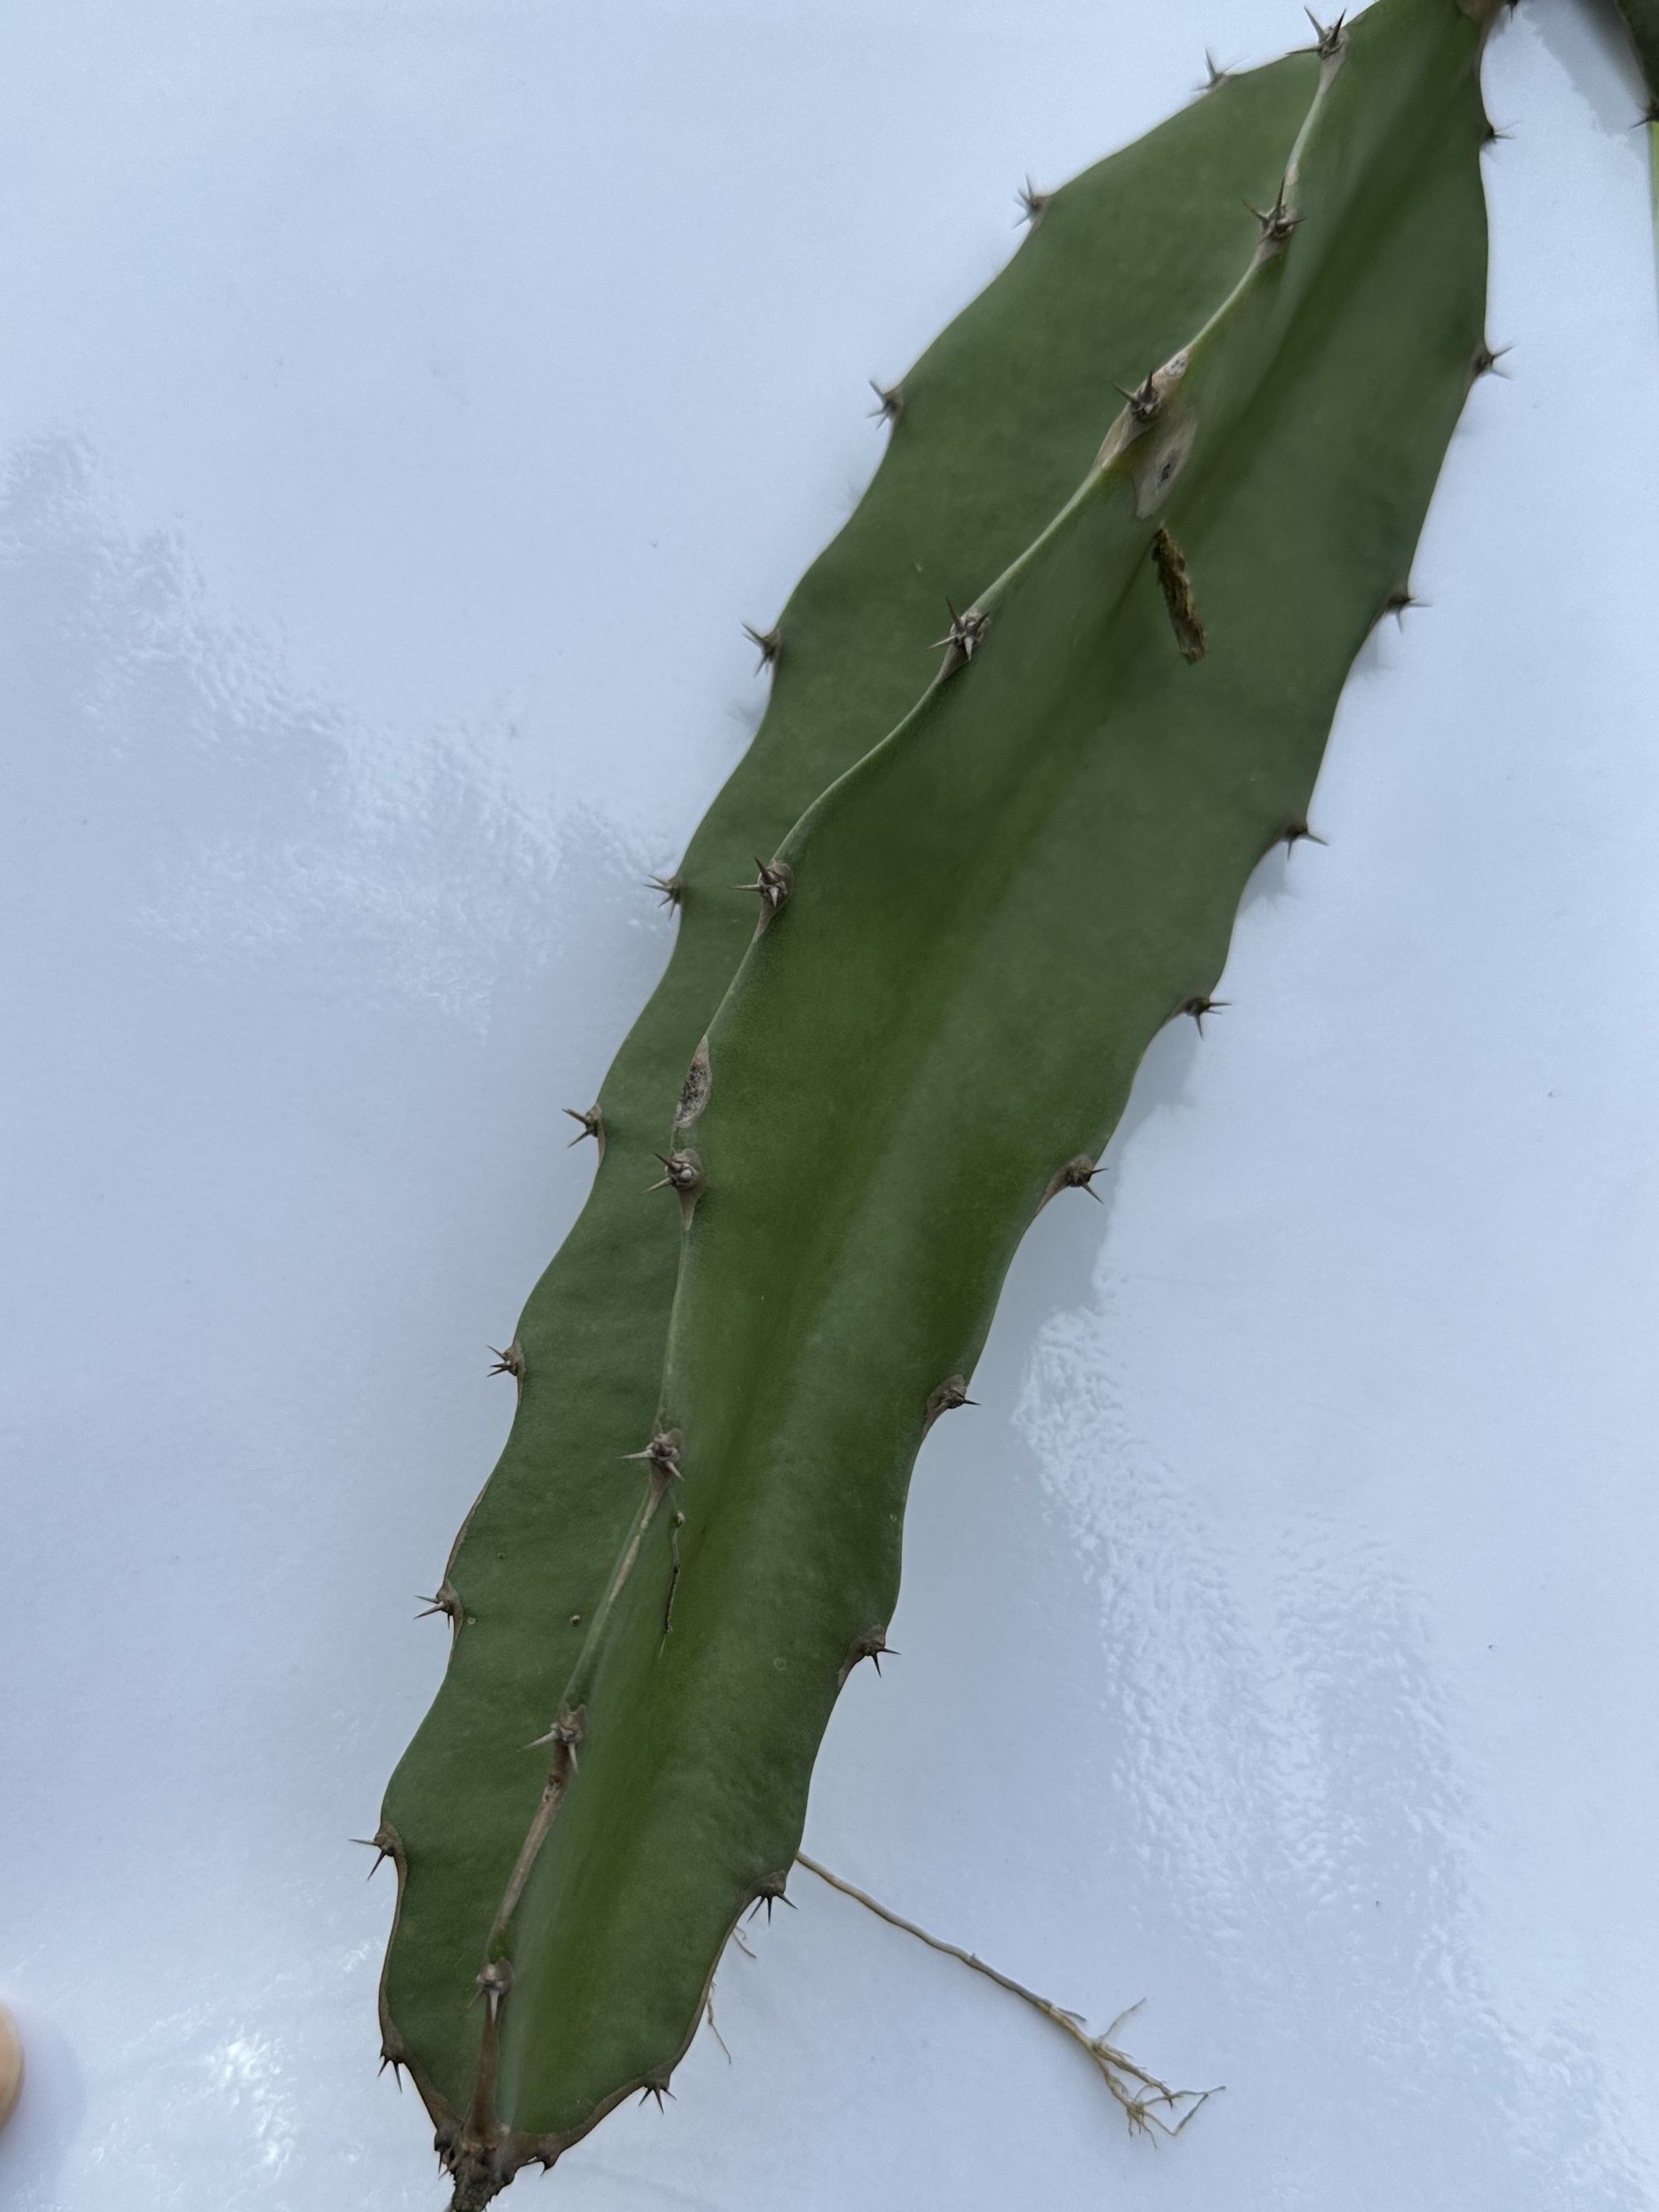
Label: Good leaf